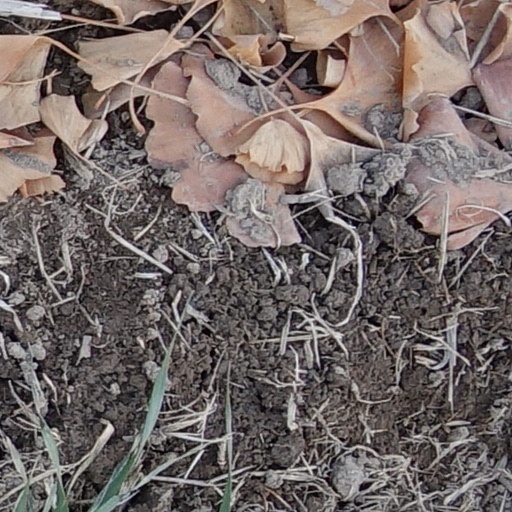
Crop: wheat